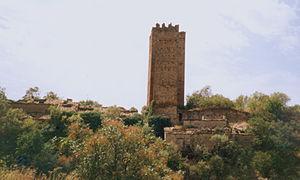
Ruesta est une localité d'Espagne qui se trouve dans le Municipio de Sigüés, dans la province de Saragosse, dans la communauté autonome d'Aragon.